Ancient Roman architecture

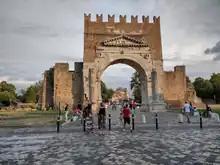
The Arch of Augustus in Rimini (Ariminum), dedicated to Augustus by the Roman Senate in 27 BC, the oldest surviving Roman triumphal arch

Many lighthouses were built around the Mediterranean and the coasts of the empire, including the Tower of Hercules at A Coruña in northern Spain, a structure which survives to this day. A smaller lighthouse at Dover, England also exists as a ruin about half the height of the original. The light would have been provided by a fire at the top of the structure.